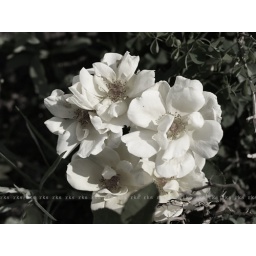
My old fashioned yellow roses in black and white.